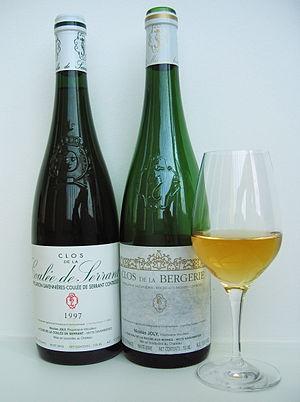
La cuisine angevine est décrite par Curnonsky, surnommé le « prince des gastronomes » par la revue Le bon gîte et la bonne table, comme « le paradis de la digestion paisible » :
Un vin biodynamique est un vin produit selon les principes de l'agriculture biodynamique. Les pratiques biodynamiques peuvent s'appliquer, selon le choix de producteur, simplement aux méthodes de culture de la vigne, ou bien aller jusqu'à qu'à l'élaboration du vin avec des critères spécifiques de vinification. Il s'agit notamment de l'emploi des préparations biodynamiques ainsi que l'utilisation de doses d'anhydride sulfureux plus faibles qu'en agriculture biologique. Les intrants œnologiques sont également limités.
Le savennières est un vin blanc d'appellation d'origine contrôlée produit sur les communes de Bouchemaine, La Possonnière et Savennières, sur la rive droite de la Loire, en aval d'Angers. Cette appellation, voisine des Coteaux-de-l'aubance et des coteaux-du-layon, fait partie du vignoble de la vallée de la Loire.